Richard Hermer, Baron Hermer

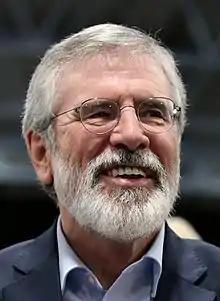
Hermer's previous representation of Gerry Adams (pictured) started the controversy.

In July 2023, he acted as an advisor to the Labour Party regarding the proposed Economic Activity of Public Bodies bill, which was known as the Anti-BDS bill. In his opinion which was commissioned by David Lammy and Lisa Nandy, Hermer described Clause 1 of the bill as "appallingly badly drafted" and said that the bill would "stifle free speech at home", and also said that it would have a "profoundly detrimental impact" on the ability of the UK to "protect and promote humans rights overseas." He also said that the bill "effectively equates the OPT with Israel itself" which he said meant it was "very difficult to reconcile with the long-standing position of the United Kingdom which supports a two-state solution." Hermer also said that handing such power to the Secretary of State would "seem at odds with the general tenor of government policy to decentralise power", and went on to say that history had shown the "capricious consequences" that flow when powers of that nature were "removed from hundreds of public bodies and placed exclusively in the hands of one decision maker."